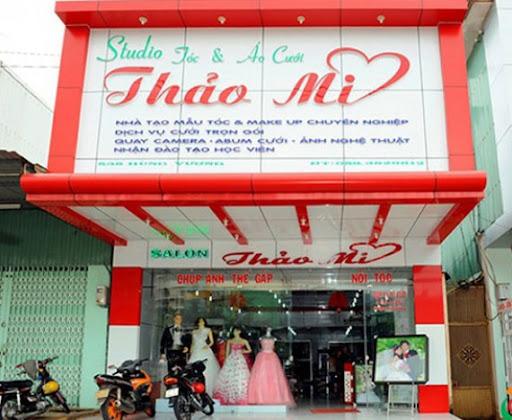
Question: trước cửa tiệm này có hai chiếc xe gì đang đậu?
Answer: trước cửa tiệm này có hai chiếc xe máy đang đậu